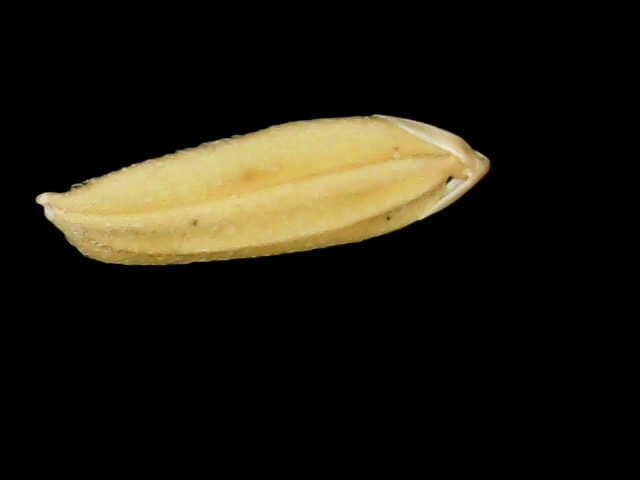
Rice variety: Binadhan24